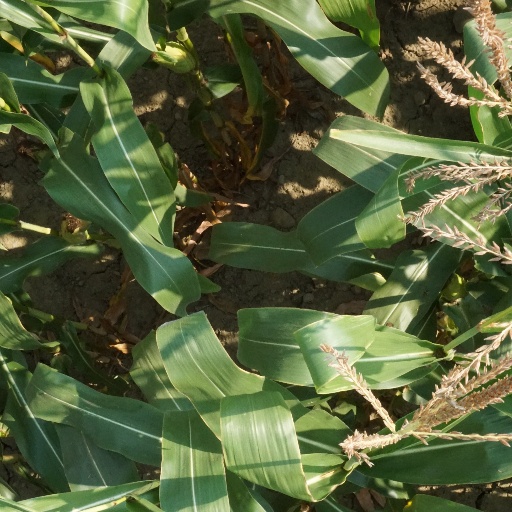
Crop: maize; corn